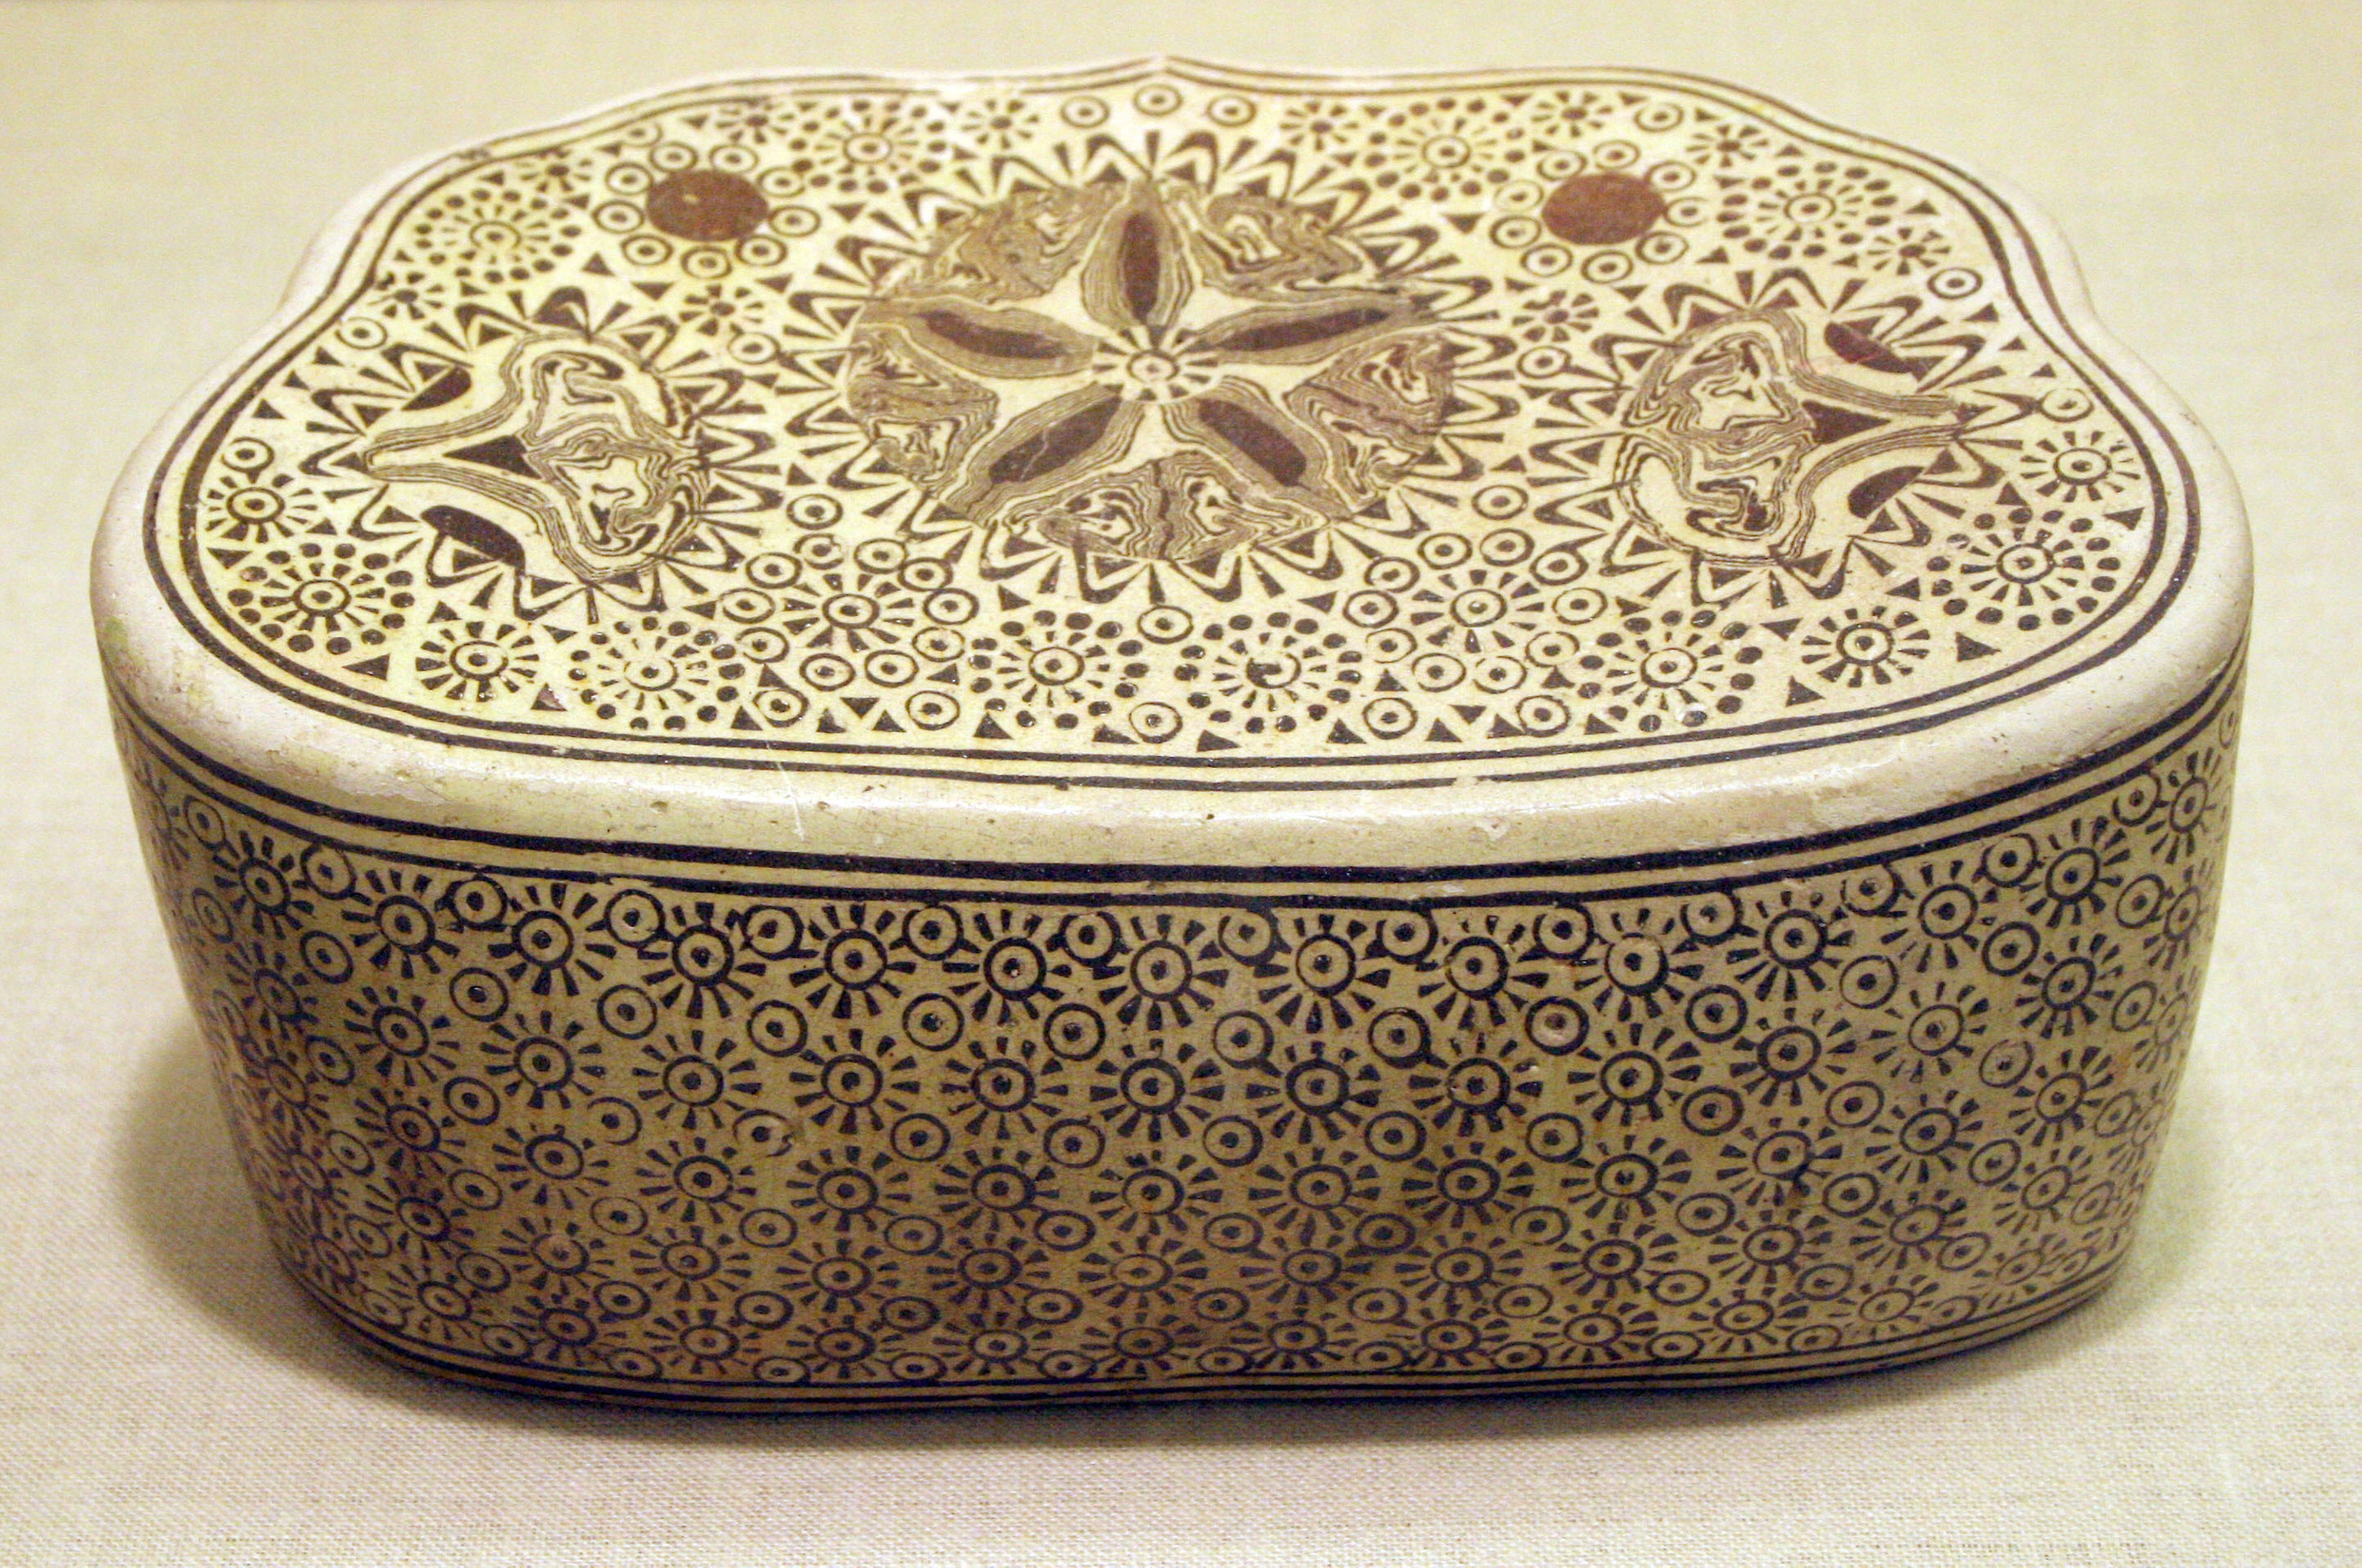
box, metal, lid, tin, tableware